Montclair–Boonton Line

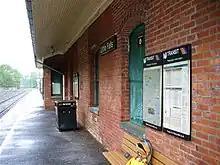
Little Falls station viewed from the 1915 station building

After Upper Montclair station the tracks turn northeast, crossing under Lorraine Avenue, and paralleling Valley Road. The line continues northward paralleling Upper Mountain Avenue through the Upper Montclair district. A short distance later, the tracks enter Mountain Avenue, the next to last station in Montclair. Mountain Avenue has two low platforms, and the nearby station building, which is rented by New Jersey Transit as a private residence. The building was constructed in 1889 by the New York & Greenwood Lake as an irregular shape, similar to Benson Street station on the former Boonton Line alignment east of Montclair. After Mountain Avenue the tracks continue northward through Upper Montclair, passing through Mountainside Park and crossing Mount Hebron Road.